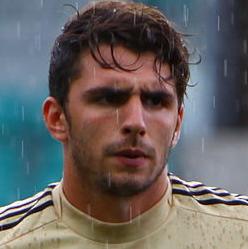
Age: 17